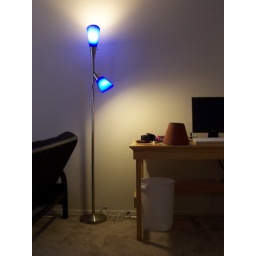
My new floor lamp in all it's blueness.